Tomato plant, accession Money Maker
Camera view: vertical (180 deg); turntable rotation: 30 degrees
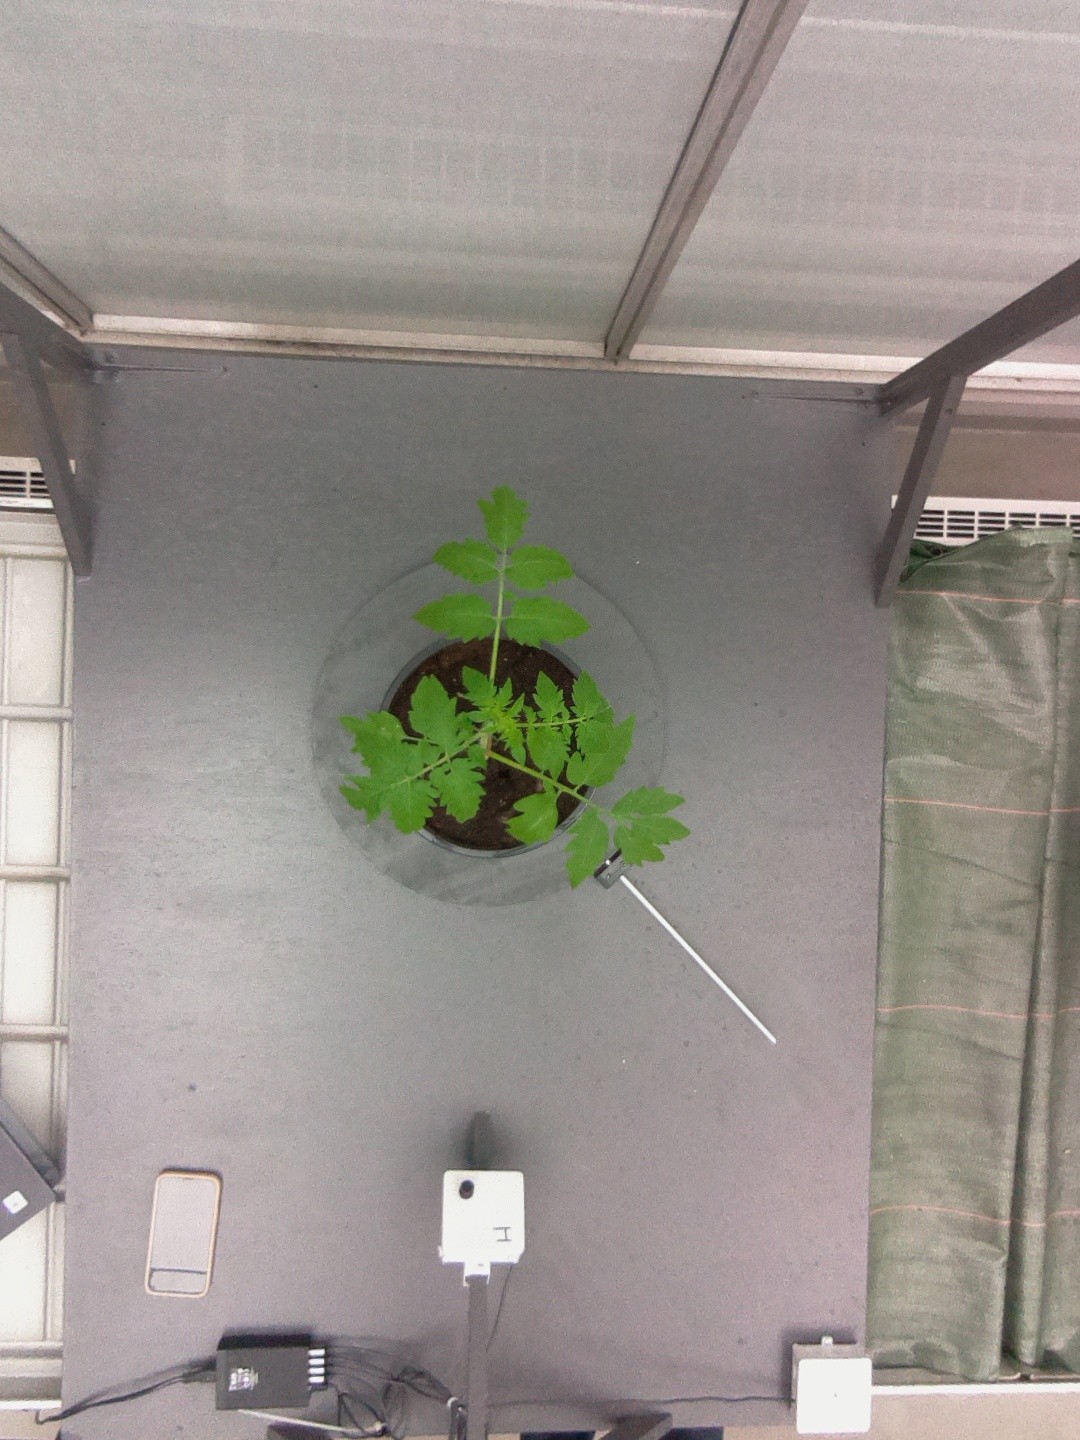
BBCH growth stage 13: 6 of true leaves visible